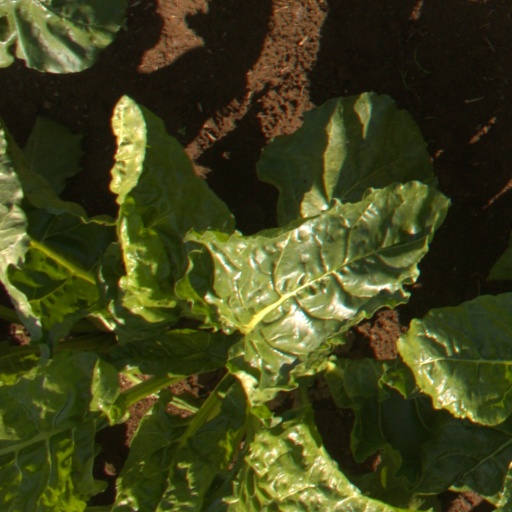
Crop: sugar beet